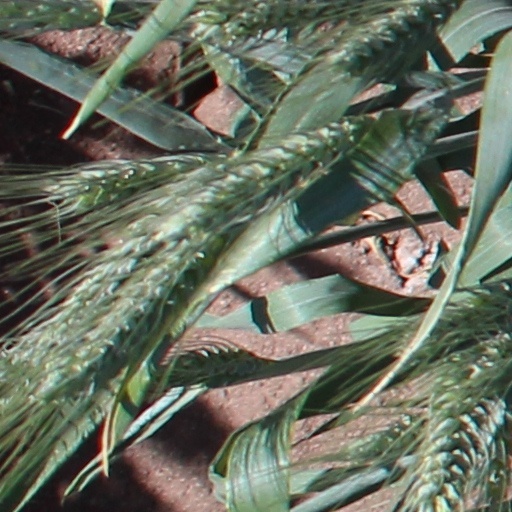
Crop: wheat